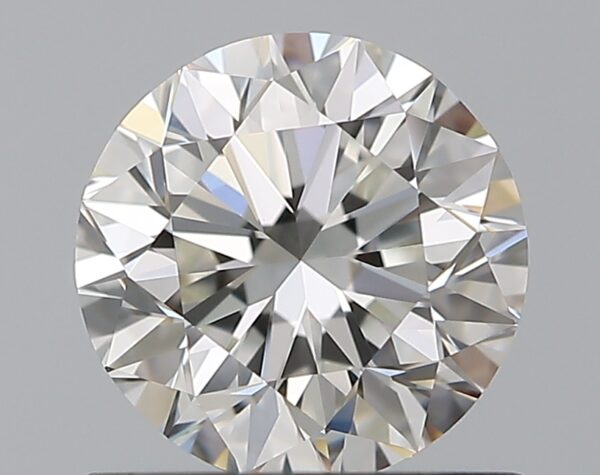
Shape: round
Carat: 0.9
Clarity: VVS2
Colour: G
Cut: VG
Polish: EX
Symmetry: VG
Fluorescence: N
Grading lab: GIA
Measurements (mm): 5.97 x 6.06 x 3.88